Eighth Avenue South Reservoir

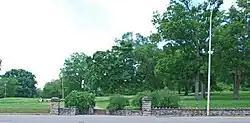
Eighth Avenue Reservoir Entrance

Eighth Avenue South Reservoir is a man-made masonry reservoir in Nashville, Tennessee. The reservoir was built on Kirkpatrick's Hill which was the former site of Fort Casino: a Union Army fort in the American Civil War. Completed in 1889, it ruptured in 1912 causing much property damage, and was repaired in 1914. In 1978, it was listed on the National Register of Historic Places listings in Davidson County, Tennessee (NRHP). The reservoir is the largest and oldest working reservoir supplying water to the city of Nashville, and remains in use .